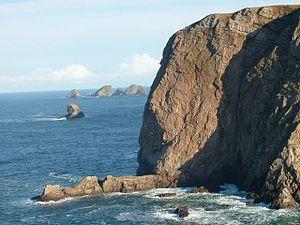
Erris est une baronnie au nord-ouest du comté de Mayo en Irlande, de plus de 1 050 km². La majeure partie de son territoire est couvert de marais en zones montagneuses. Ses frontières nord et ouest sont formées par la mer. Belmullet et Bangor Erris sont les villes principales. Le nom d'Erris provient de la langue irlandaise 'Iar Ros' signifiant 'promontoire de l'ouest'. À l'ouest, se trouvent le sauvage Océan Atlantique et les baies de Broadhaven et Sruth Fada Conn. Encore plus à l'ouest, la baie de Blacksod. Ses côtes les plus élevées sont les péninsules de Doohoma, Mullet, Erris Head, le Dún Chiortáin et le Dún Chaocháin et Benwee Head.